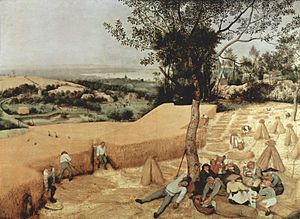
Afgrøde
Hvedeafgrøden bliver høstet (arbejdskraft pr. udbytteenhed), Oliemaleri af Pieter Brueghel den Ældre fra 1565: Kornhøst – august måned.
Afgrøden er den mængde dyrkede planter, som enten står på marken, eller som er i hus. Ordet bruges også mere snævert som synonym for høstudbyttet. Det, som styrer lysten til at producere afgrøder, er tre forhold: Afgrødens mængde pr. arealenhed, afgrødens mængde pr. arbejdstime og afgrødens næringsværdi.